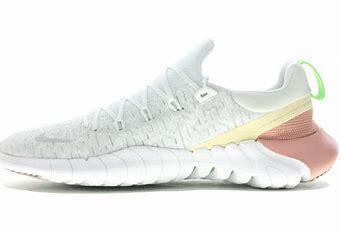
Brand: Nike
Model: Free RN 5